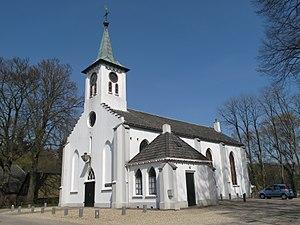
Hoenderloo est un village appartenant aux communes néerlandaises d'Apeldoorn et d'Ede. En 2006, le village comptait 1 860 habitants, dont 1 770 habitants dans la partie appartenant à Apeldoorn et 90 habitants dans celle appartenant à Ede.